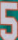
Number: 5